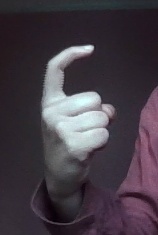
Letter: ra